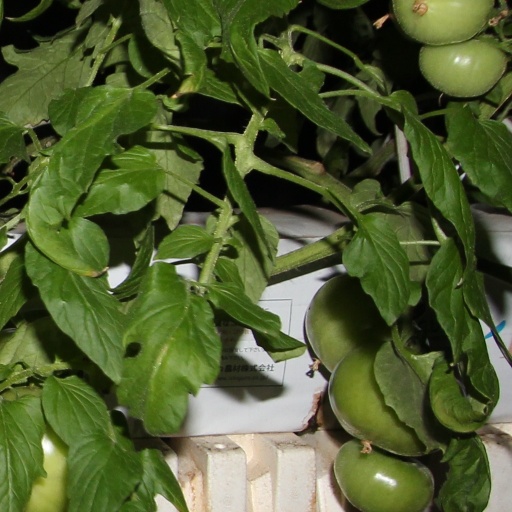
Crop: tomato